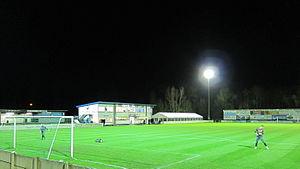
La Royale Union wallonne Ciney est un club de football belge basé à Ciney. Le club est fondé en 1924, et porte le matricule 460. Il évolue en Division 2 Amateur lors de la saison 2018-2019. C'est sa 34ᵉ saison jouée dans les séries nationales, dont 8 l'ont été au troisième niveau.